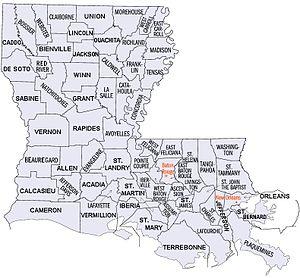
À la différence de 48 autres États des États-Unis, qui sont divisés en comtés, l'État de Louisiane est subdivisé en 64 paroisses, ayant un rôle administratif comparable à celui des comtés dans les autres États.